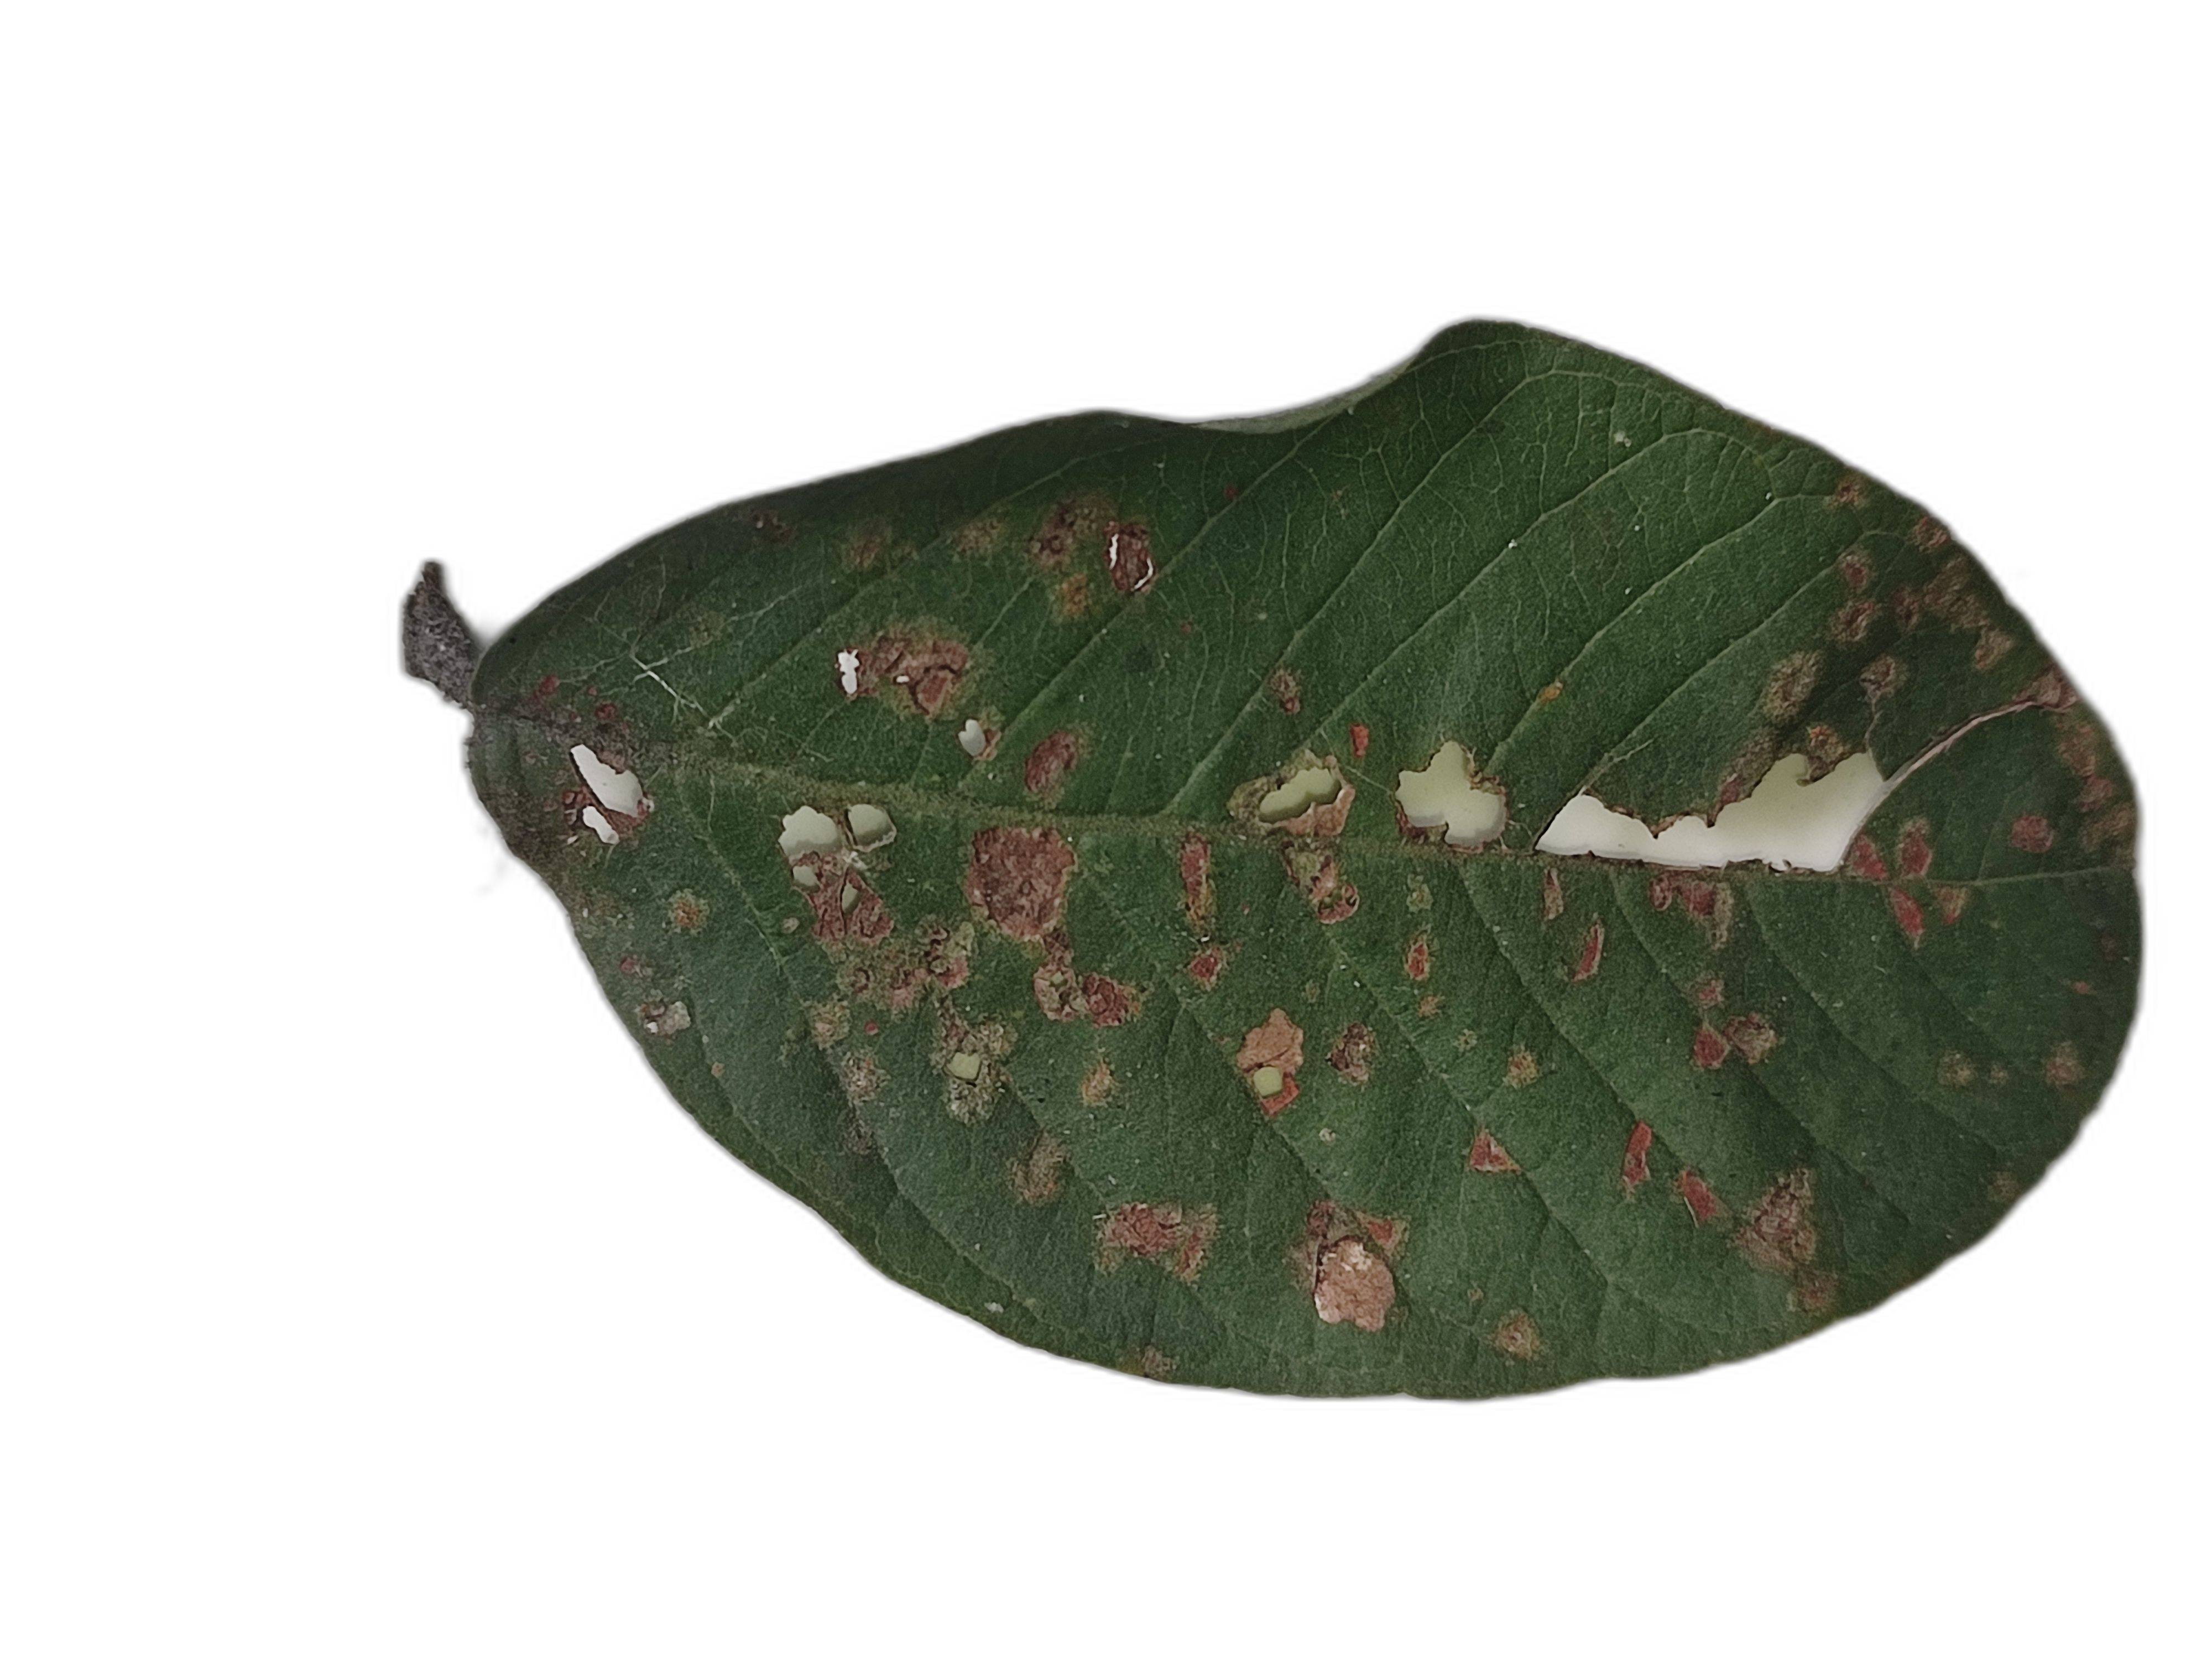
Plant part: leaf
Disease: Dot